George J. O'Shea

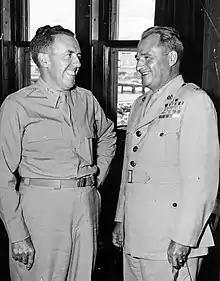
O'Shea being welcomed by Major General Frank A. Keating (left), Commanding general, New England Military District in September 1949.

O'Shea returned to the United States in January 1941 and assumed duty with the Office of Naval Intelligence, Navy Department in Washington, D.C., under Rear Admiral Theodore S. Wilkinson. He was promoted to lieutenant colonel in January 1942 and ordered to the Pacific area. O'Shea was attached to the staff of the commander, Amphibious Force, Southwest Pacific Area under Rear Admiral Daniel E. Barbey and served as operational planning officer and naval gunfire officer until the end of 1944.